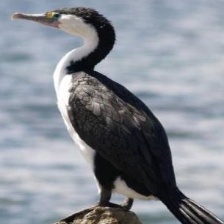
Species: AUCKLAND SHAQ
Scientific name: LEUCOCARBO COLENSOI